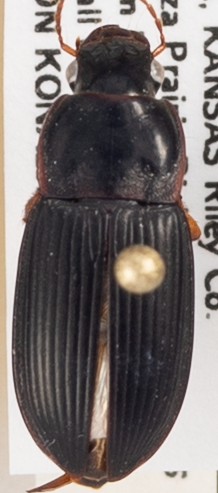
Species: Harpalus pensylvanicus
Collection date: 2018-08-30
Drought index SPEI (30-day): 1.514
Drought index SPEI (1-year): -1.834
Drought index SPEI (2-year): -1.082